The Vesuvians

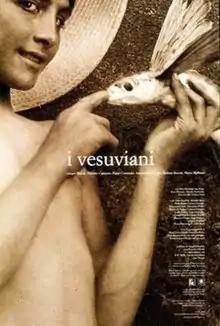

The Vesuvians is a 1997 Italian anthology film directed by Antonio Capuano, Pappi Corsicato, Antonietta De Lillo, Stefano Incerti and Mario Martone. It consists of five segments, all set in Naples. It was entered into the main competition at the 54th Venice International Film Festival.